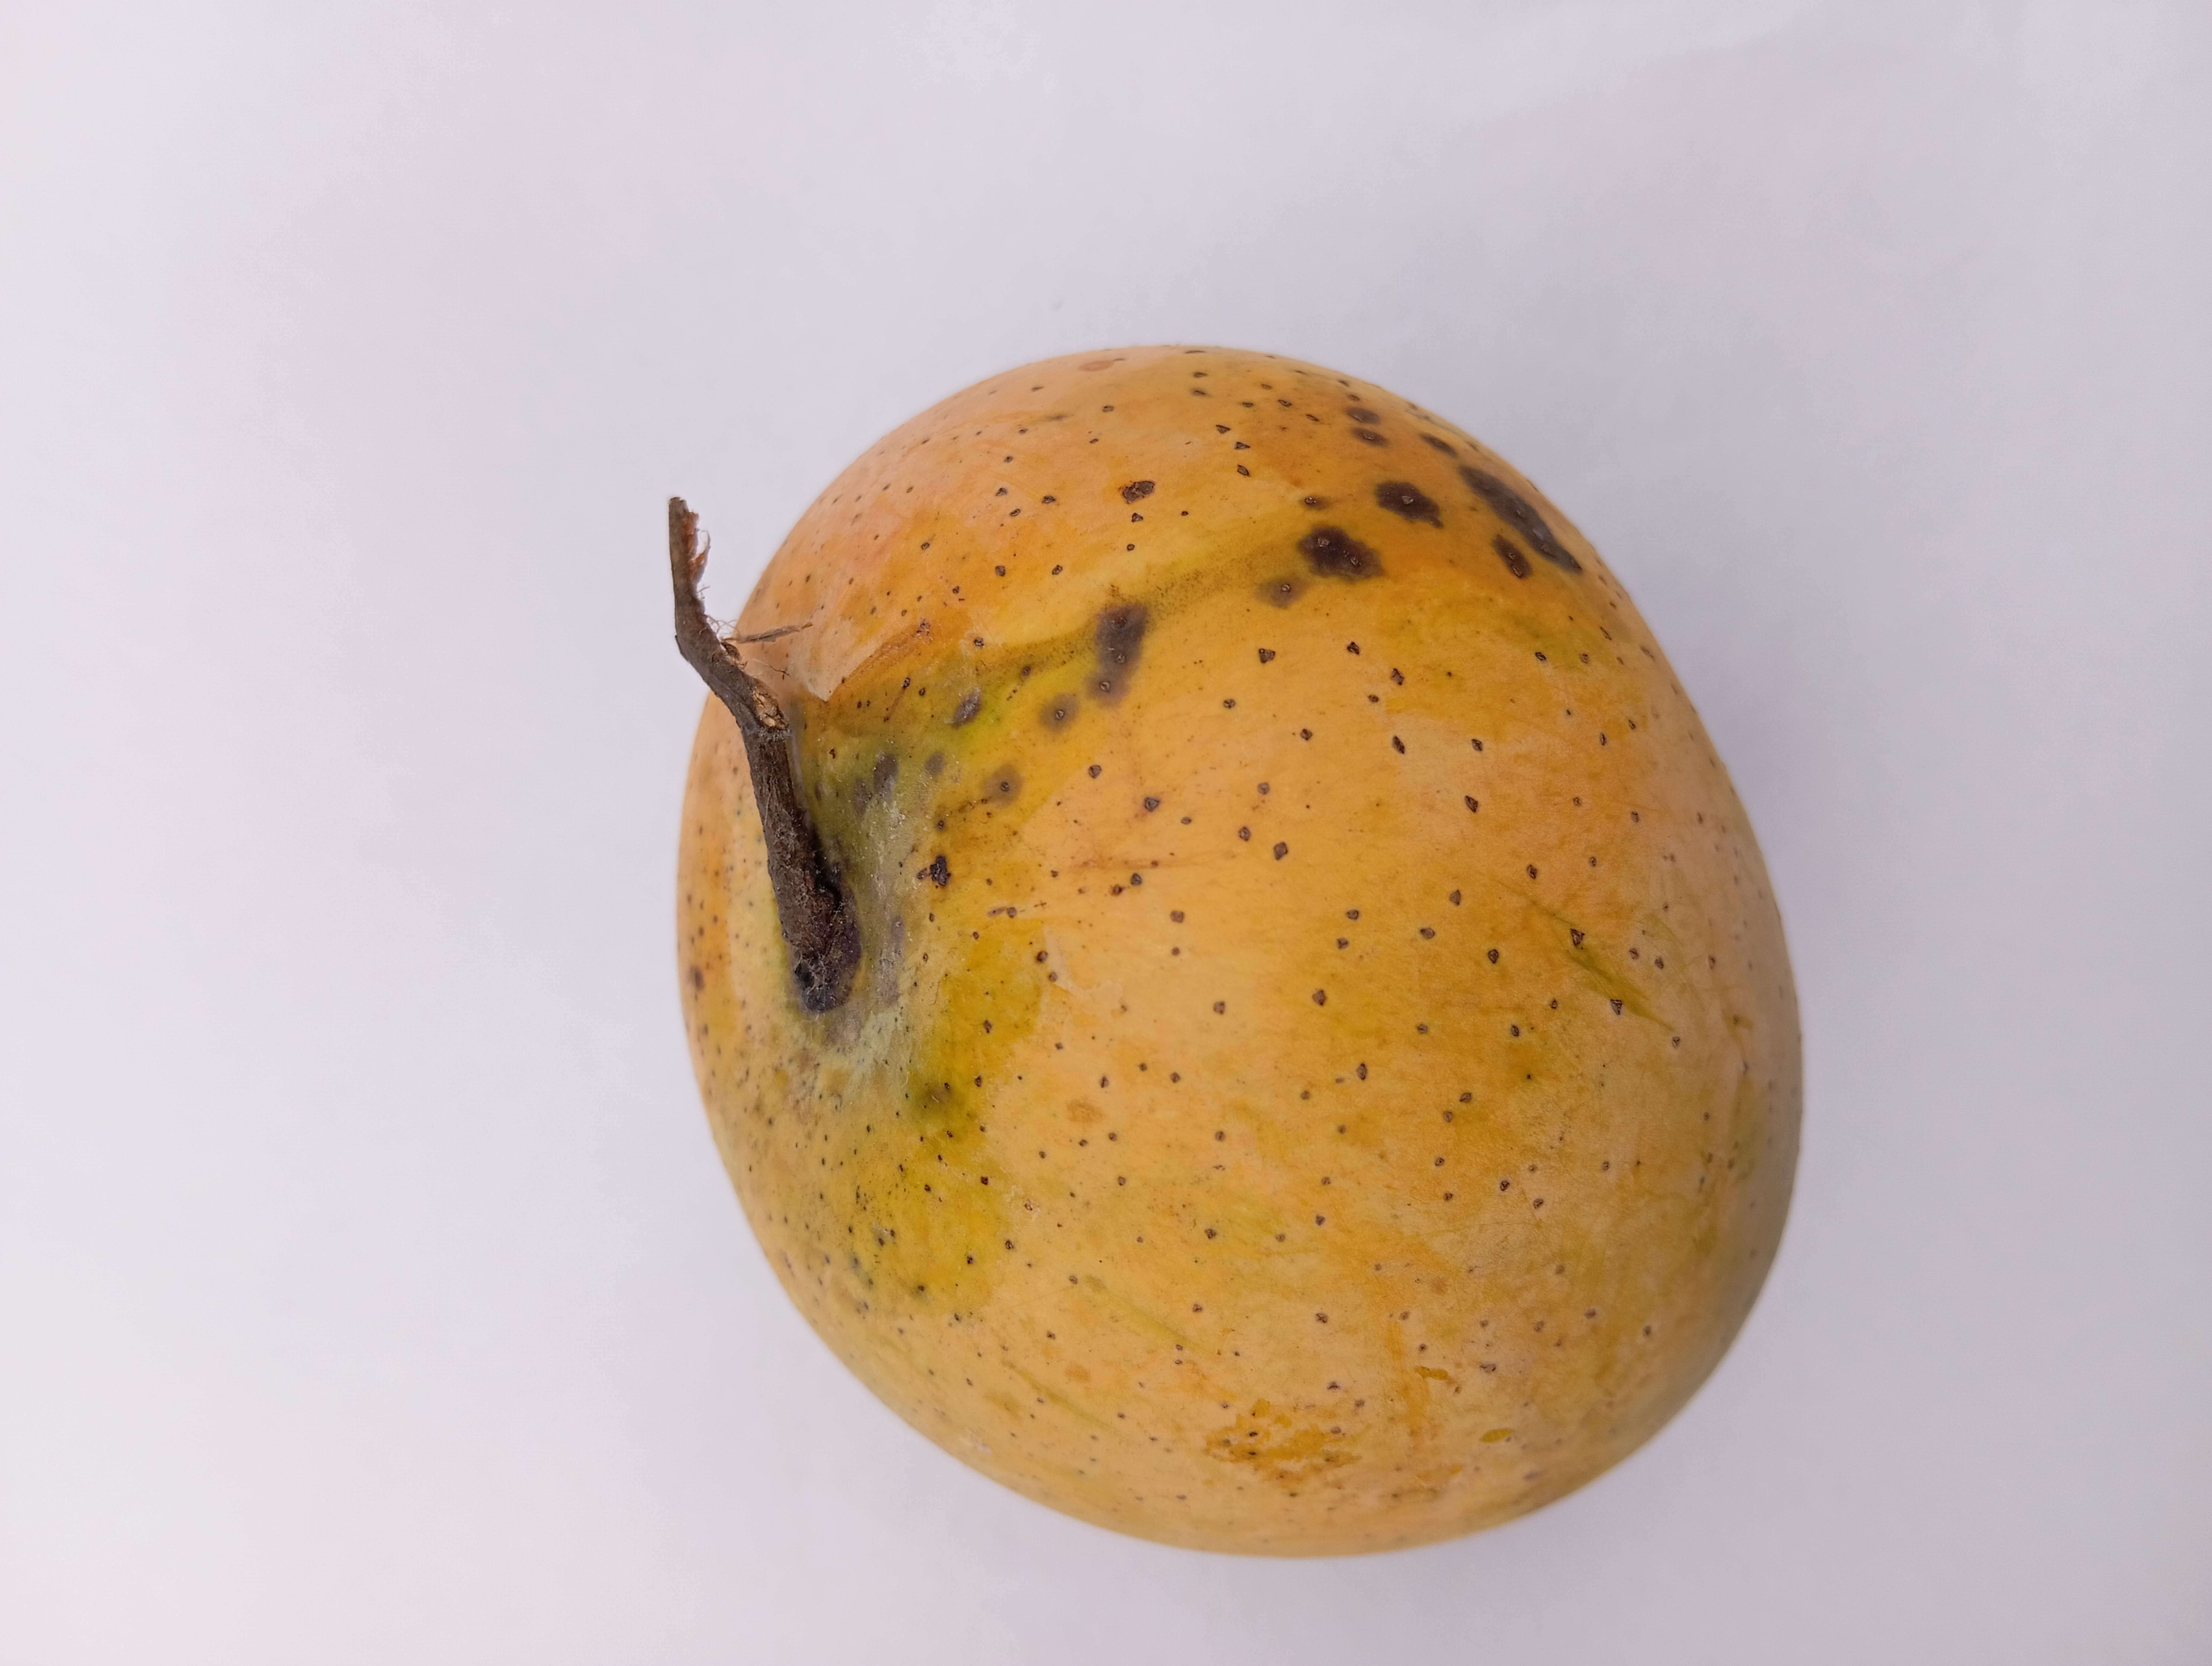
Mango variety: Sundari